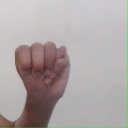
अक्षर: म